Daniel Montgomery Boyd

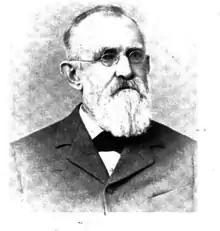
Daniel Montgomery Boyd

Daniel Montgomery Boyd (April 23, 1826 – July 4, 1899) was an American industrialist. He was educated at the Danville Academy and became involved in the coal industry at Pottsville within one or two years after graduating. From 1862 to 1881, he was involved in running a line of vessels at Havre De Grace shipping coal to the south and west. However, in 1881 he returned to Danville due to poor health and became involved in a number of local industries. He also was on the Board of Trustees of the Danville State Hospital beginning in 1883 and was its president beginning in 1886.